Eminent domain

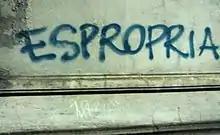
, "expropriate", protest graffiti in Turin

Eminent domain, also known as land acquisition, compulsory purchase, resumption, resumption/compulsory acquisition, or expropriation, is the compulsory acquisition of private property for public use. It does not include the power to take and transfer ownership of private property from one property owner to another private property owner without a valid public purpose. This power can be legislatively delegated by the state to municipalities, government subdivisions, or even to private persons or corporations, when they are authorized to exercise the functions of public character.